Sandara Park

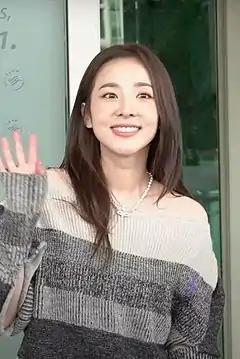
Park in September 2022

Sandara Park (born November 12, 1984), known mononymously as Dara, is a South Korean singer, actress and television presenter. She rose to fame in the Philippines as a contestant on the ABS-CBN original talent show "Star Circle Quest" in 2004, after which she had a successful acting and singing career before returning to South Korea in 2007. She made her Korean debut in 2009 as a member of the K-pop group 2NE1, which went on to become one of the most popular girl groups from South Korea. Park is one of the most known Korean celebrities in the Philippines and is recognized as one of the leading figures in the spread of Korean wave into the country.